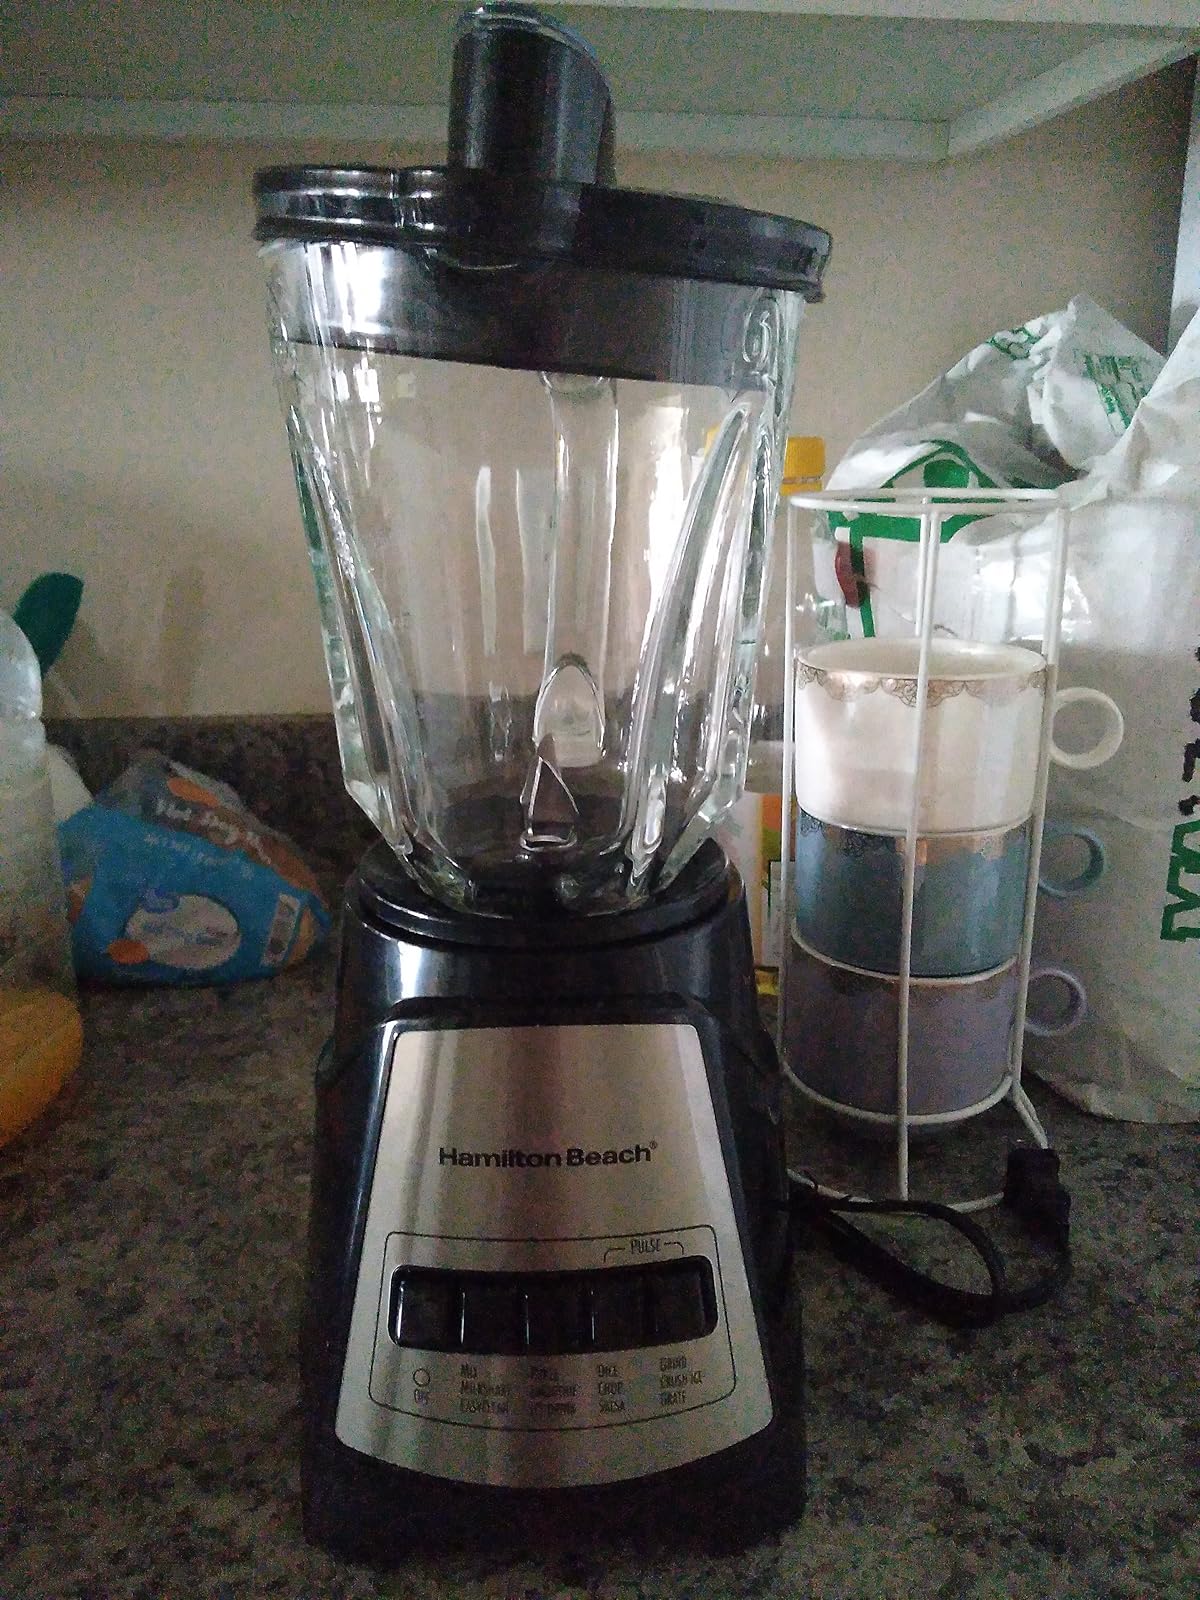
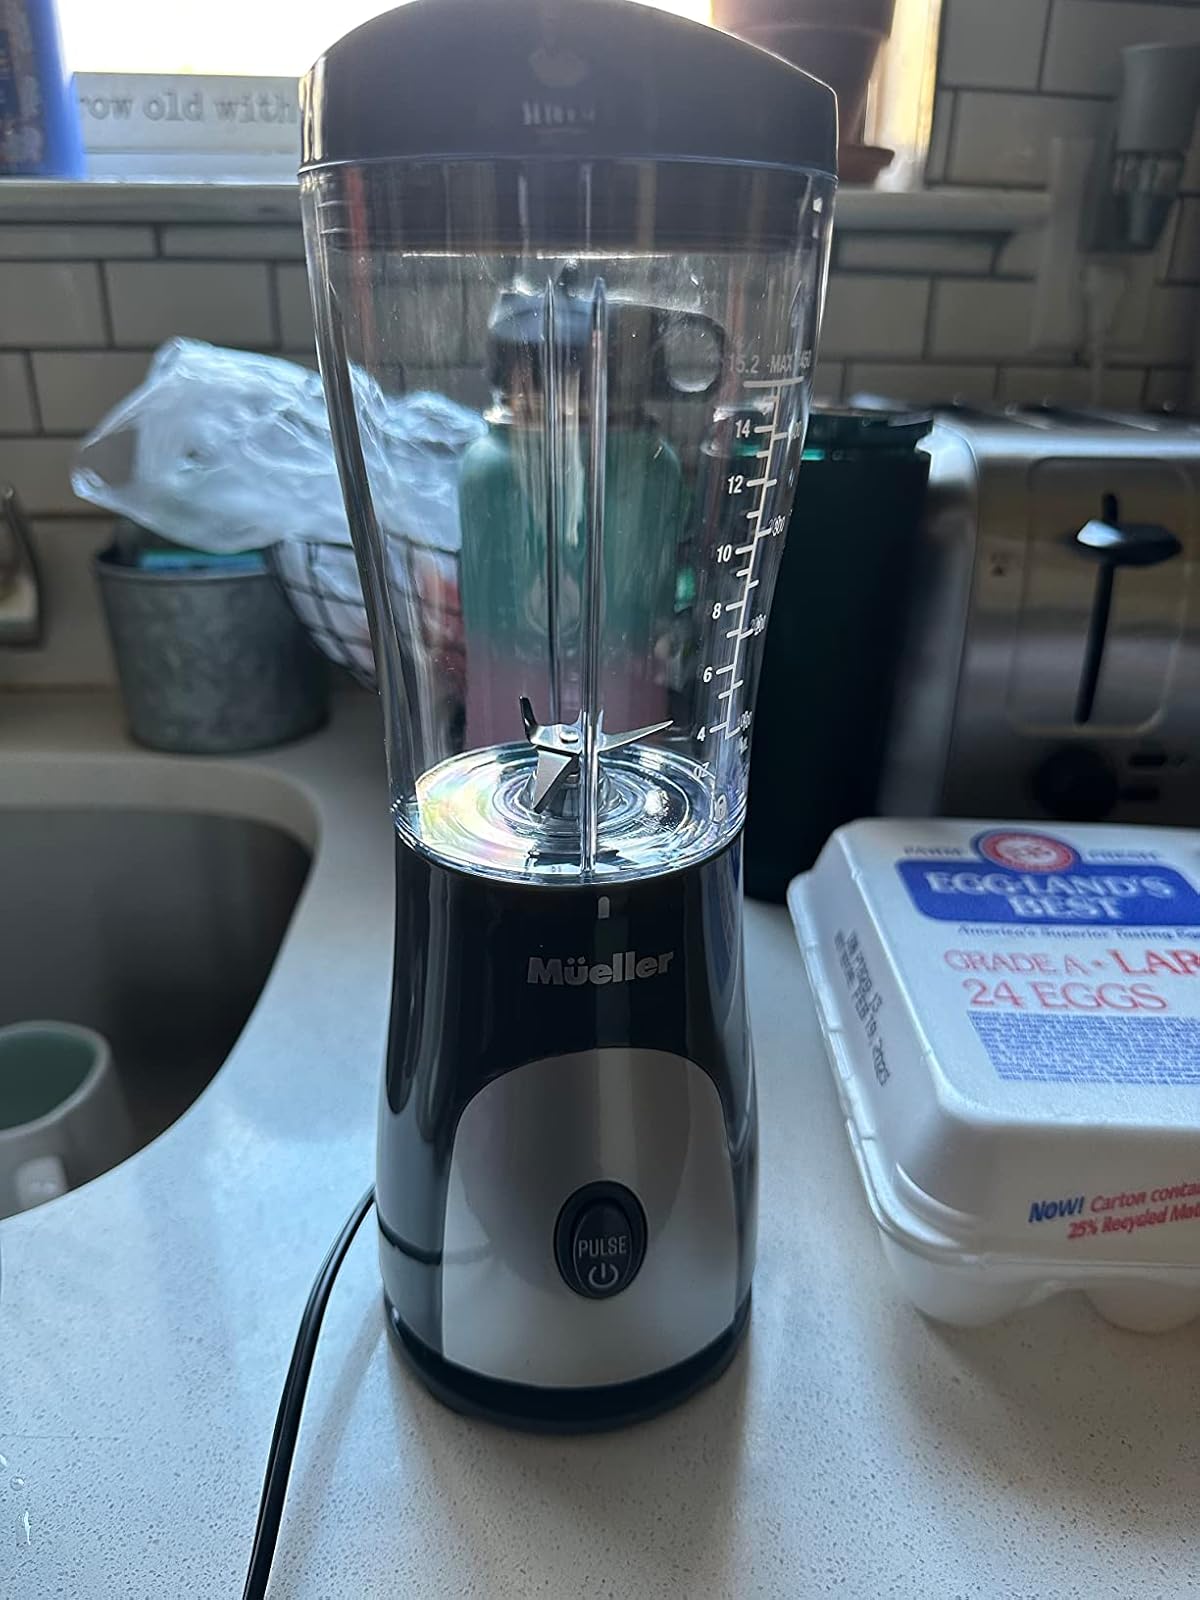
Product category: items_blender
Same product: no